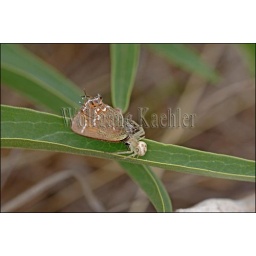
Usa, texas, hill country near hunt, crab spider with olive juniper hairstreak butterfly